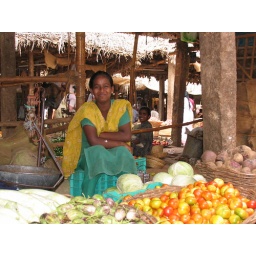
A girl selling a small amount of vegetables in the market in Madurai.